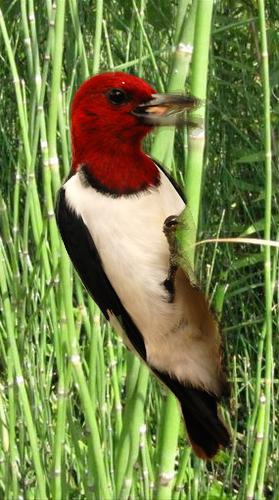
Bird species: Red_headed_Woodpecker
Bird type: landbird
Background: land